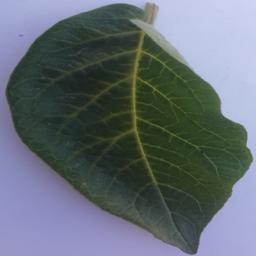
Etiqueta: Sana